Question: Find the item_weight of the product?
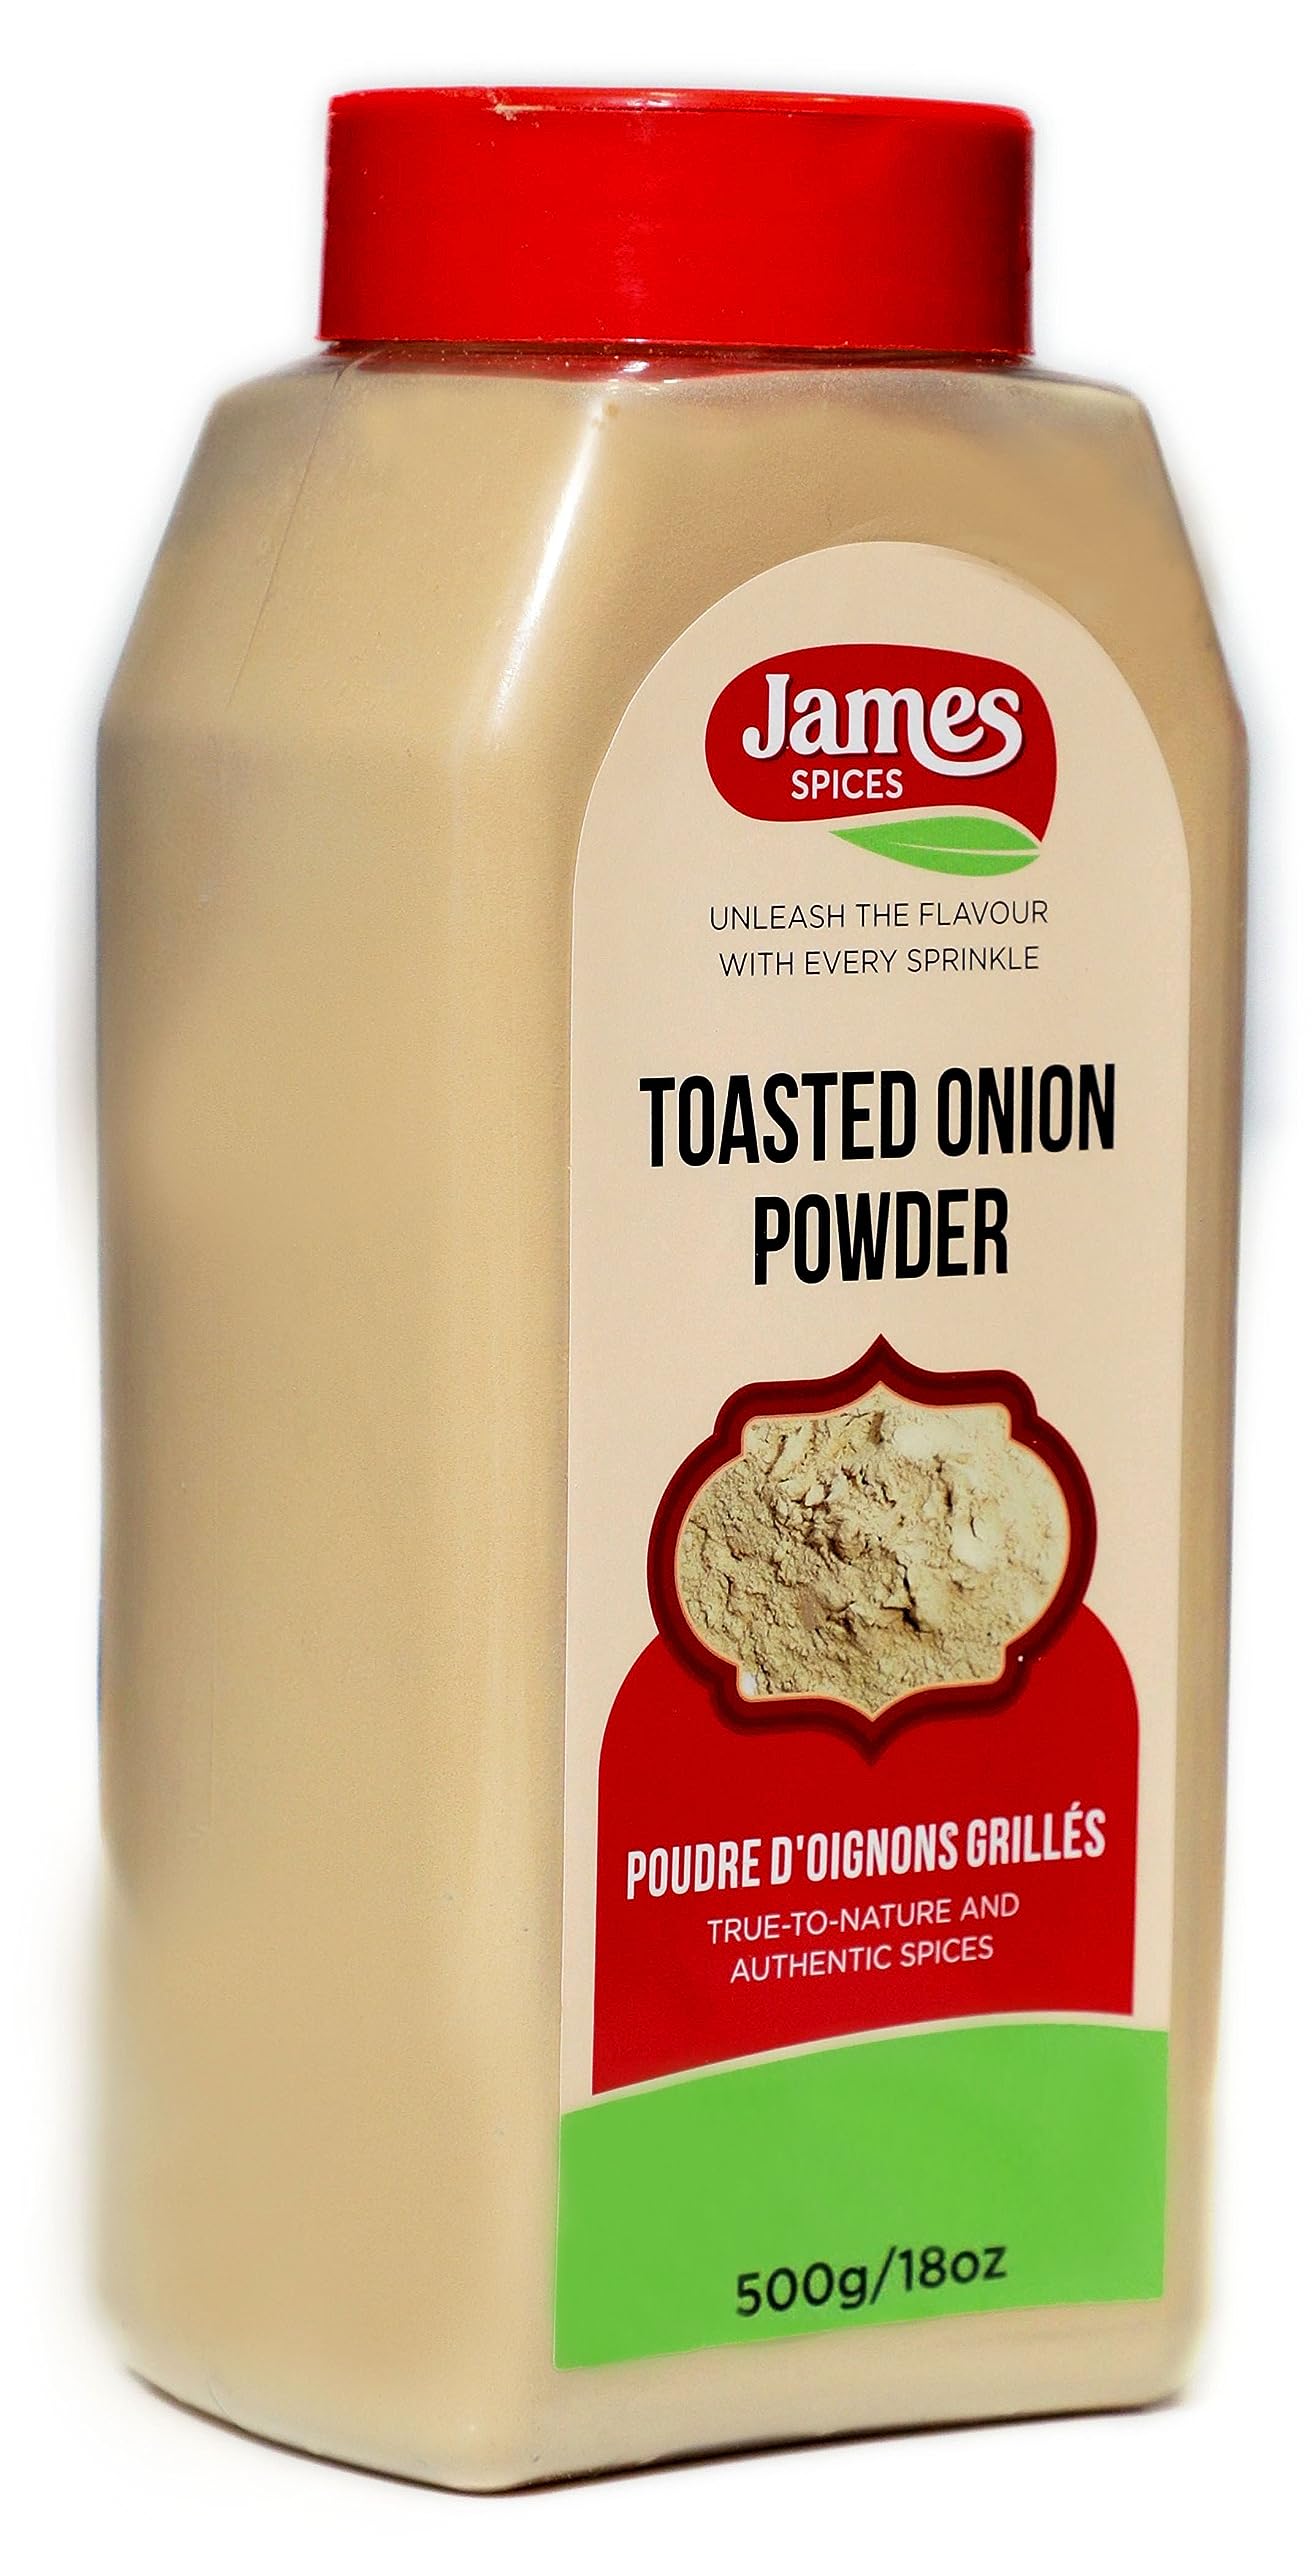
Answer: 500.0 gram